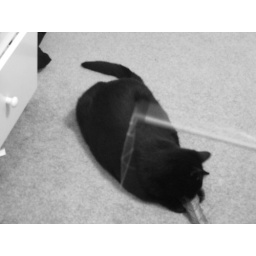
My two cats playing in a laundry basket